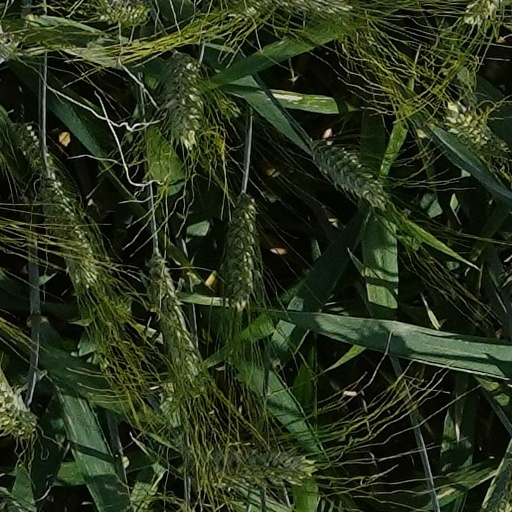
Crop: wheat